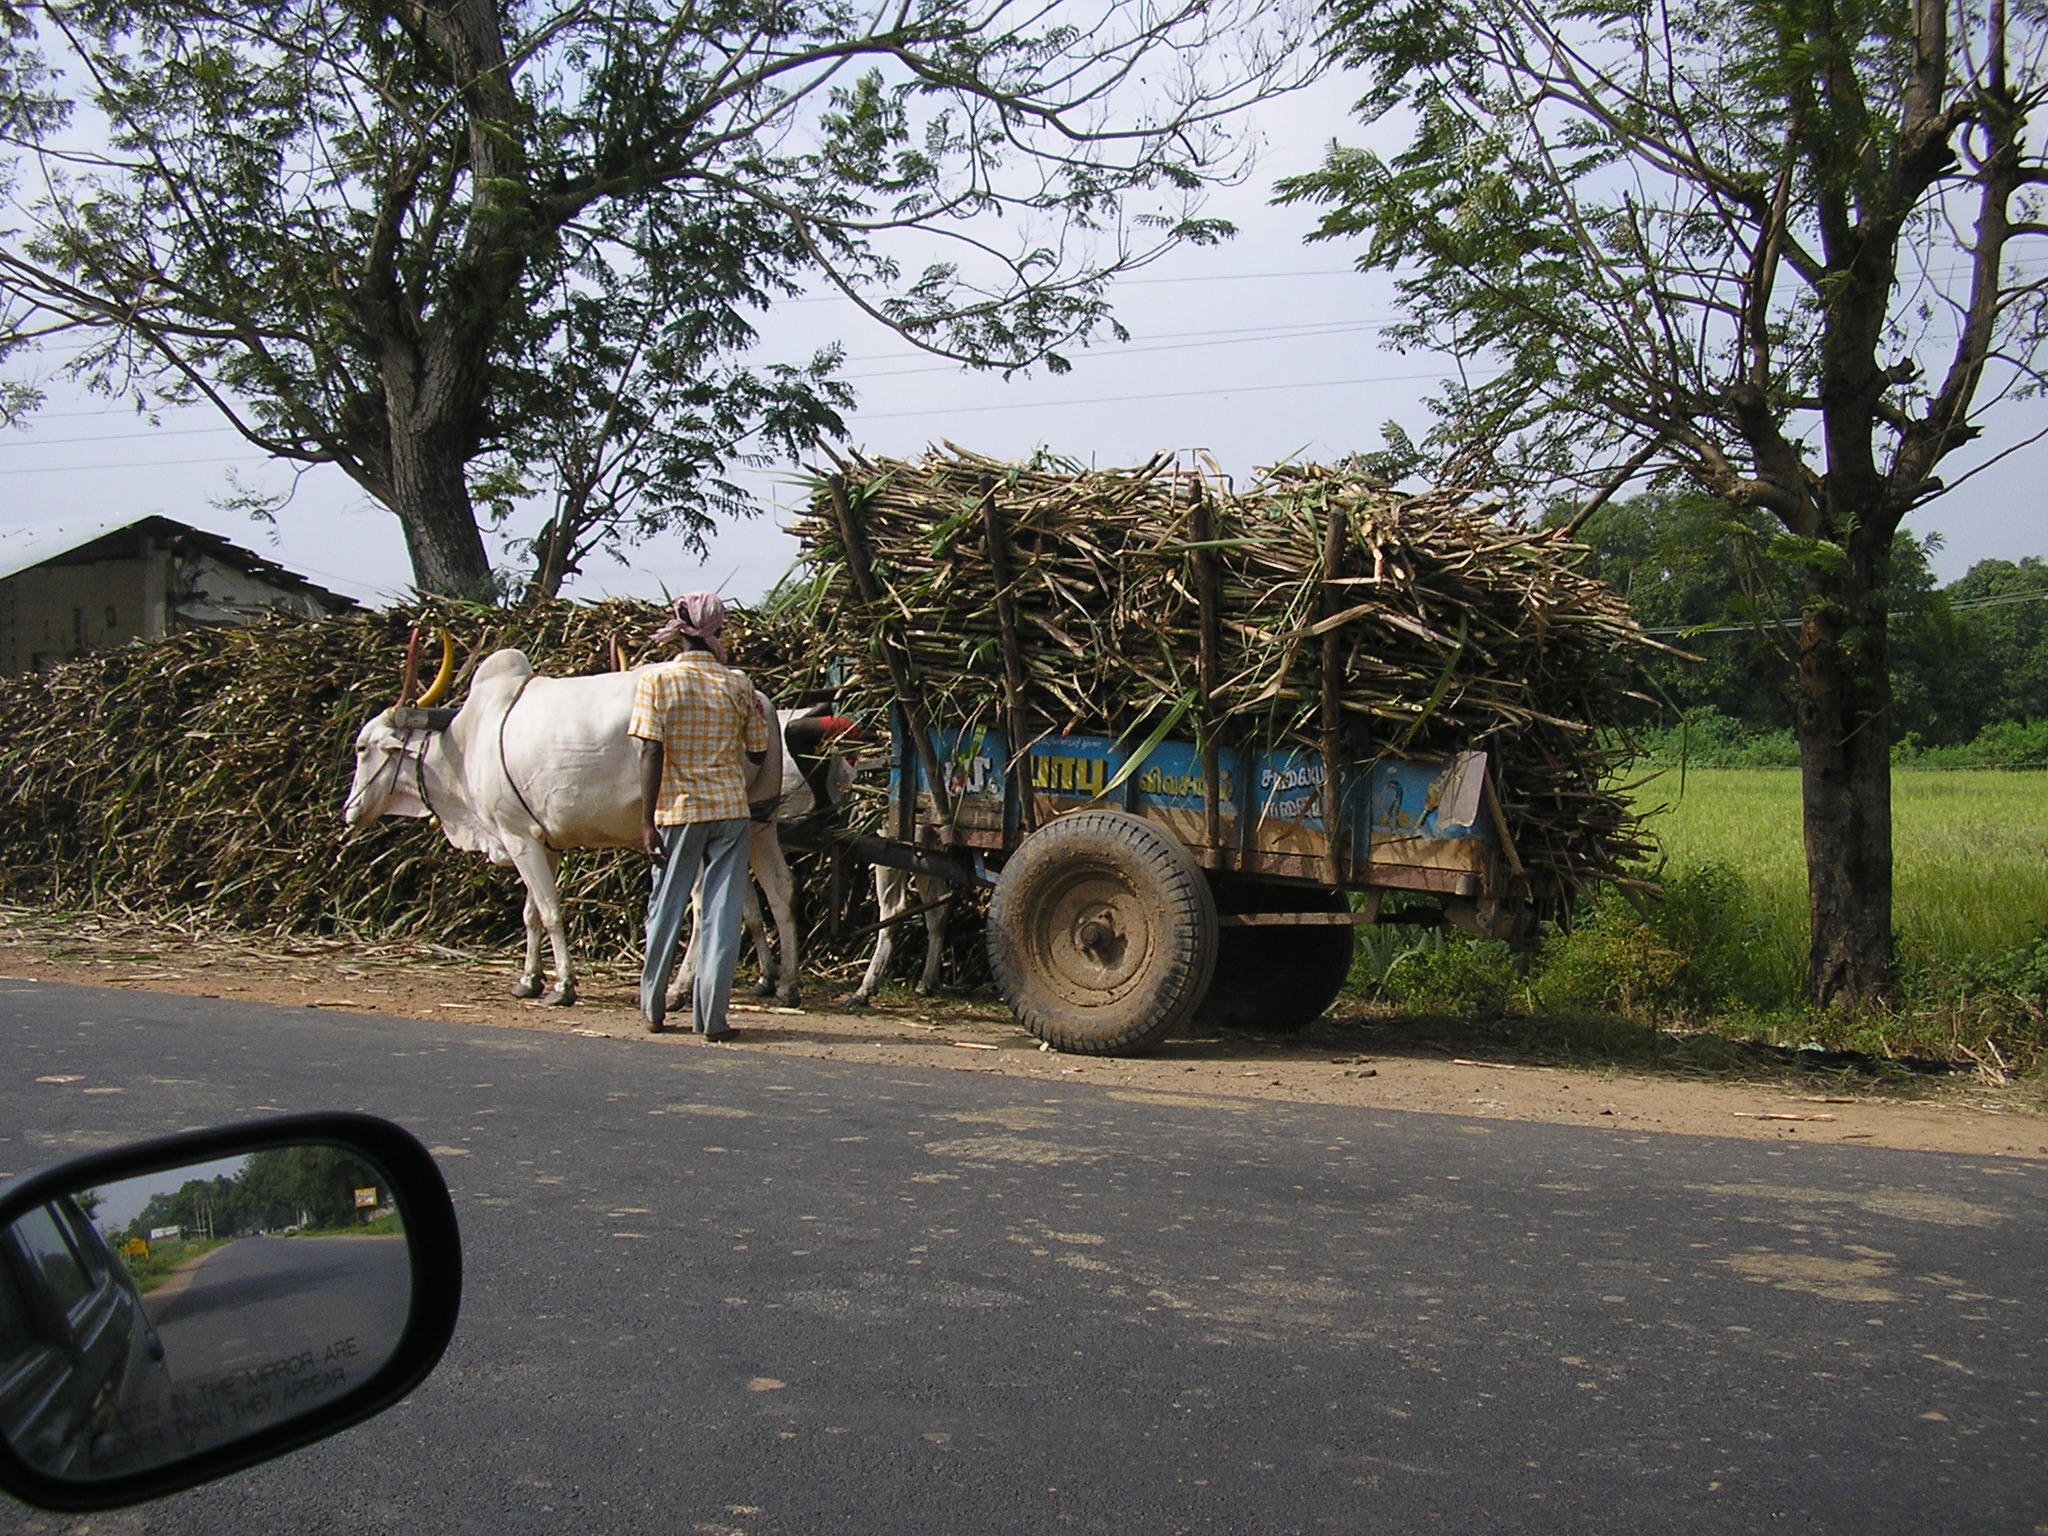
farm, cart, animal, transportation, transport, rural, cattle, vehicle, agriculture, carriage, india, bullock, rural area, loaded, bullock cart, thanjavur, sugarcane, ox cart